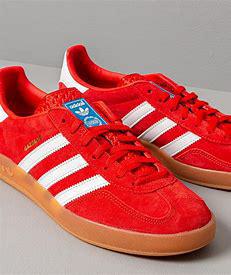
Brand: Adidas
Model: Gazelle Indoor